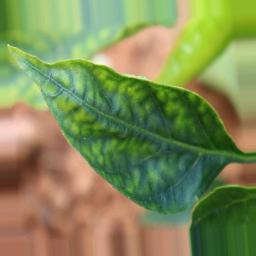
Label: nutritional